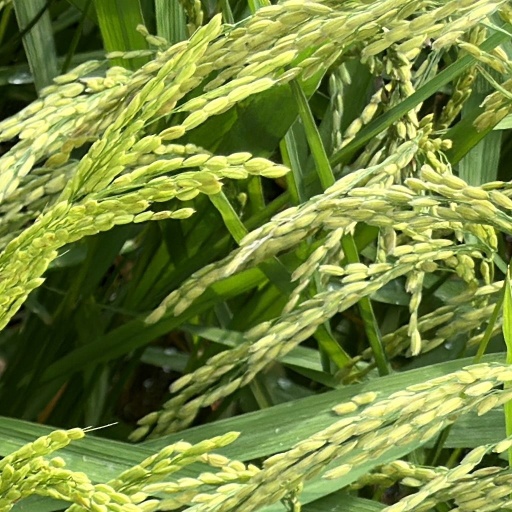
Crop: rice